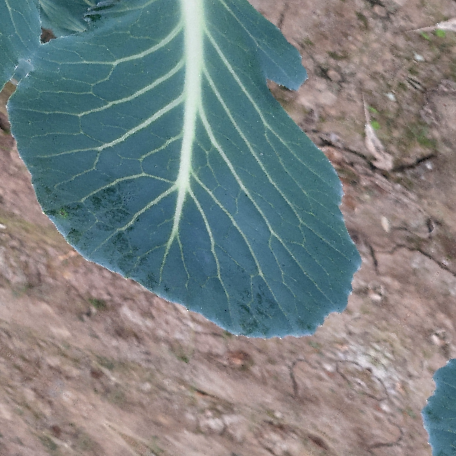
Label: Disease Free